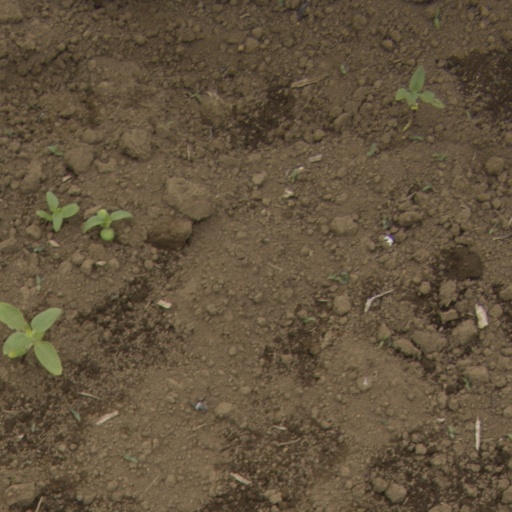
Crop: Jerusalem artichoke